Satan's Little Helper

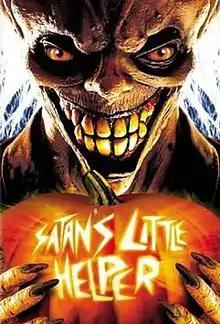
Poster

Satan's Little Helper is a 2004 American horror film directed and written by Jeff Lieberman. The film stars Alexander Brickel as Dougie, a nine-year-old video gamer. On Halloween, Dougie meets a serial killer and unknowingly assists him in his murders. The film, which combines black comedy with horror, is Lieberman's first film as director in 17 years, since 1988's "Remote Control". "Satan's Little Helper" was praised by reviewers for its satire, elements of comedy and characterization.